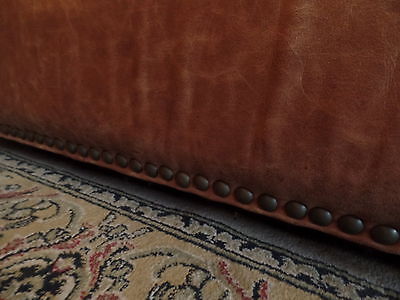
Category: sofa